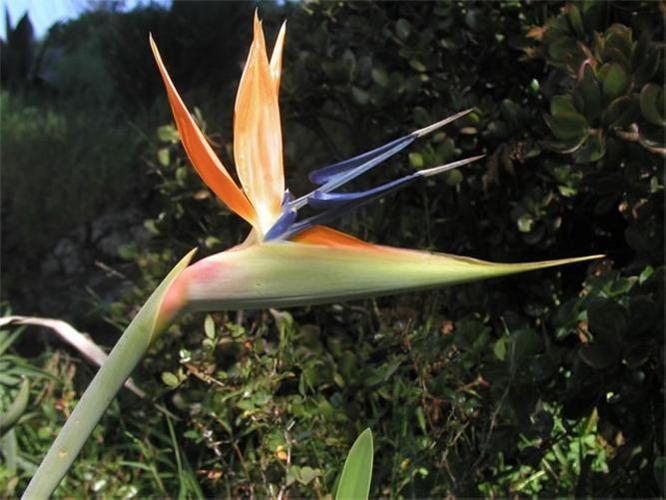
Label: bird of paradise